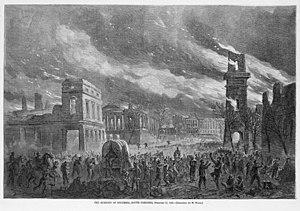
L'incendie de Columbia, en Caroline du Sud (États-Unis), le 17 février 1865, par les troupes du général Sherman.